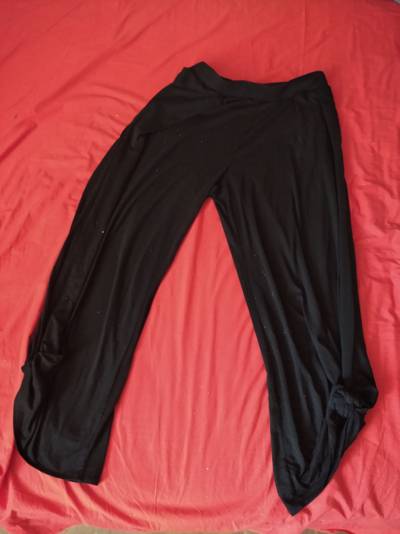
Waste category: clothes